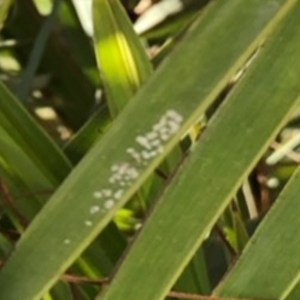
Label: Parlatoria Blanchardi